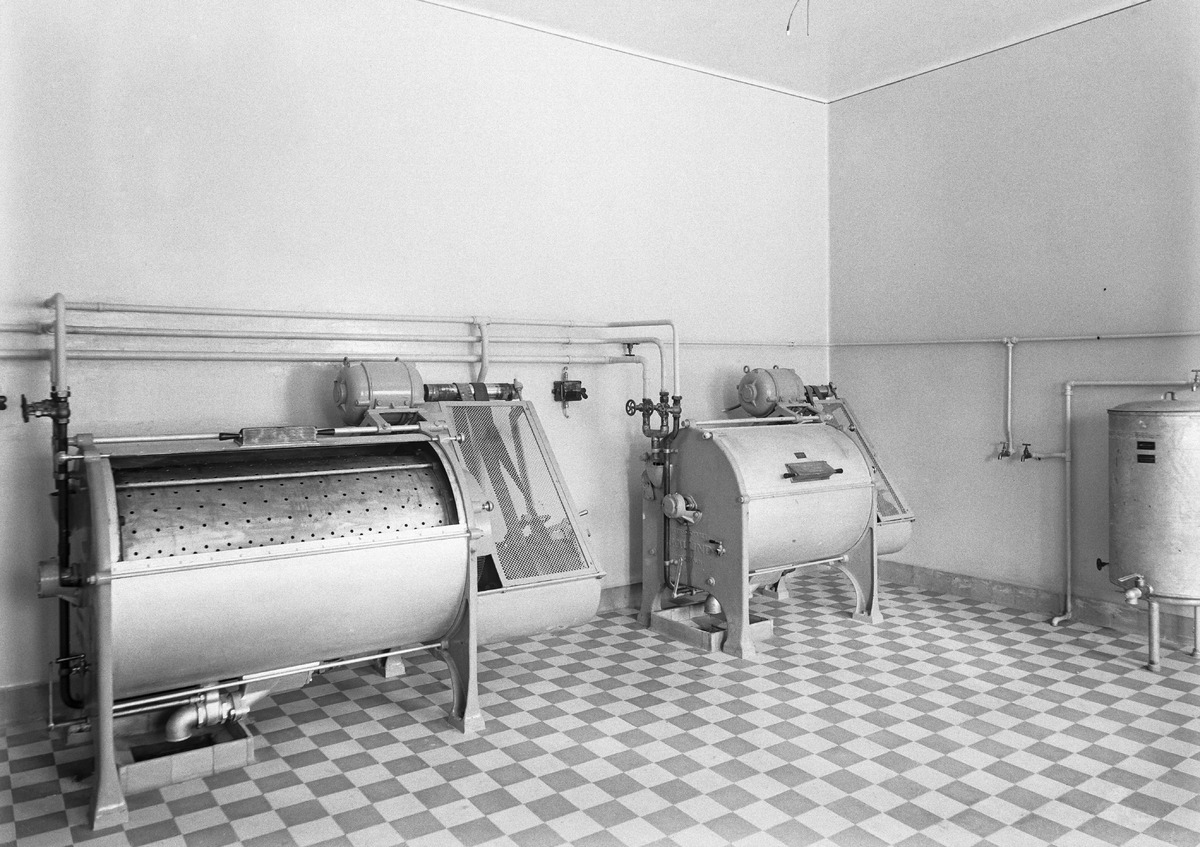
Päivärinteen parantolan sisätiloja
Interior of Päivärinne sanitarium
sisällön kuvaus: Oulun seudun keuhkotautiparantolana toimineen Päivärinteen parantolan sisätiloja 5.3.1932 content description: Interior of the sanitarium for tuberculosis in Oulu region, Päivärinne sanitarium on March 5, 1932.
Vuosi: 1932
Paikka: Suomi, Oulu, Suomi, Pohjois-Pohjanmaa, Oulu
Aiheet: sisäkuva; parantolat; rakennukset; building; sanitarium